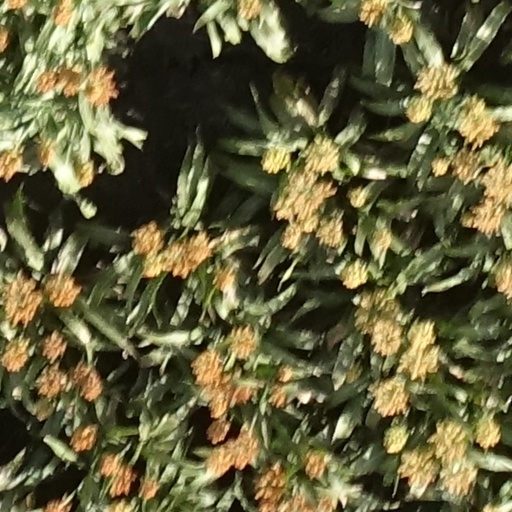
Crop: sorghum